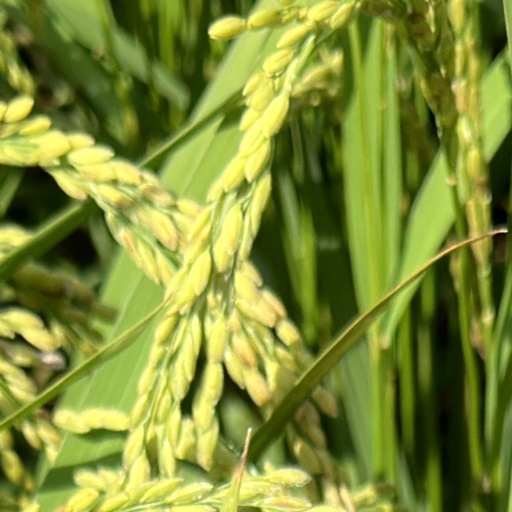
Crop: rice